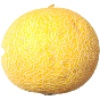
Label: Cantaloupe 1